Charles Wright Macara

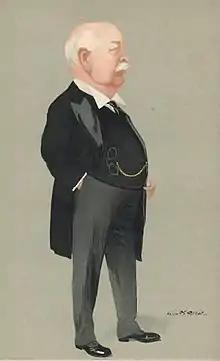
Macara depicted in Vanity Fair by Alick Ritchie, 1912

Sir Charles Wright Macara, 1st Baronet (1845–1929) was a British cotton spinner and textile industrialist.